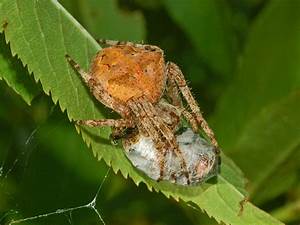
Label: ragno